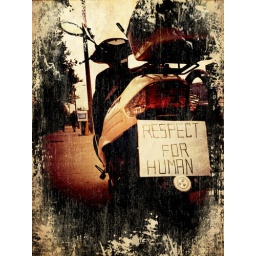
A scooter in front of a StarBucks, I love the juxapositition of the USAToday newspaper box in the background with the scooters paper tag.